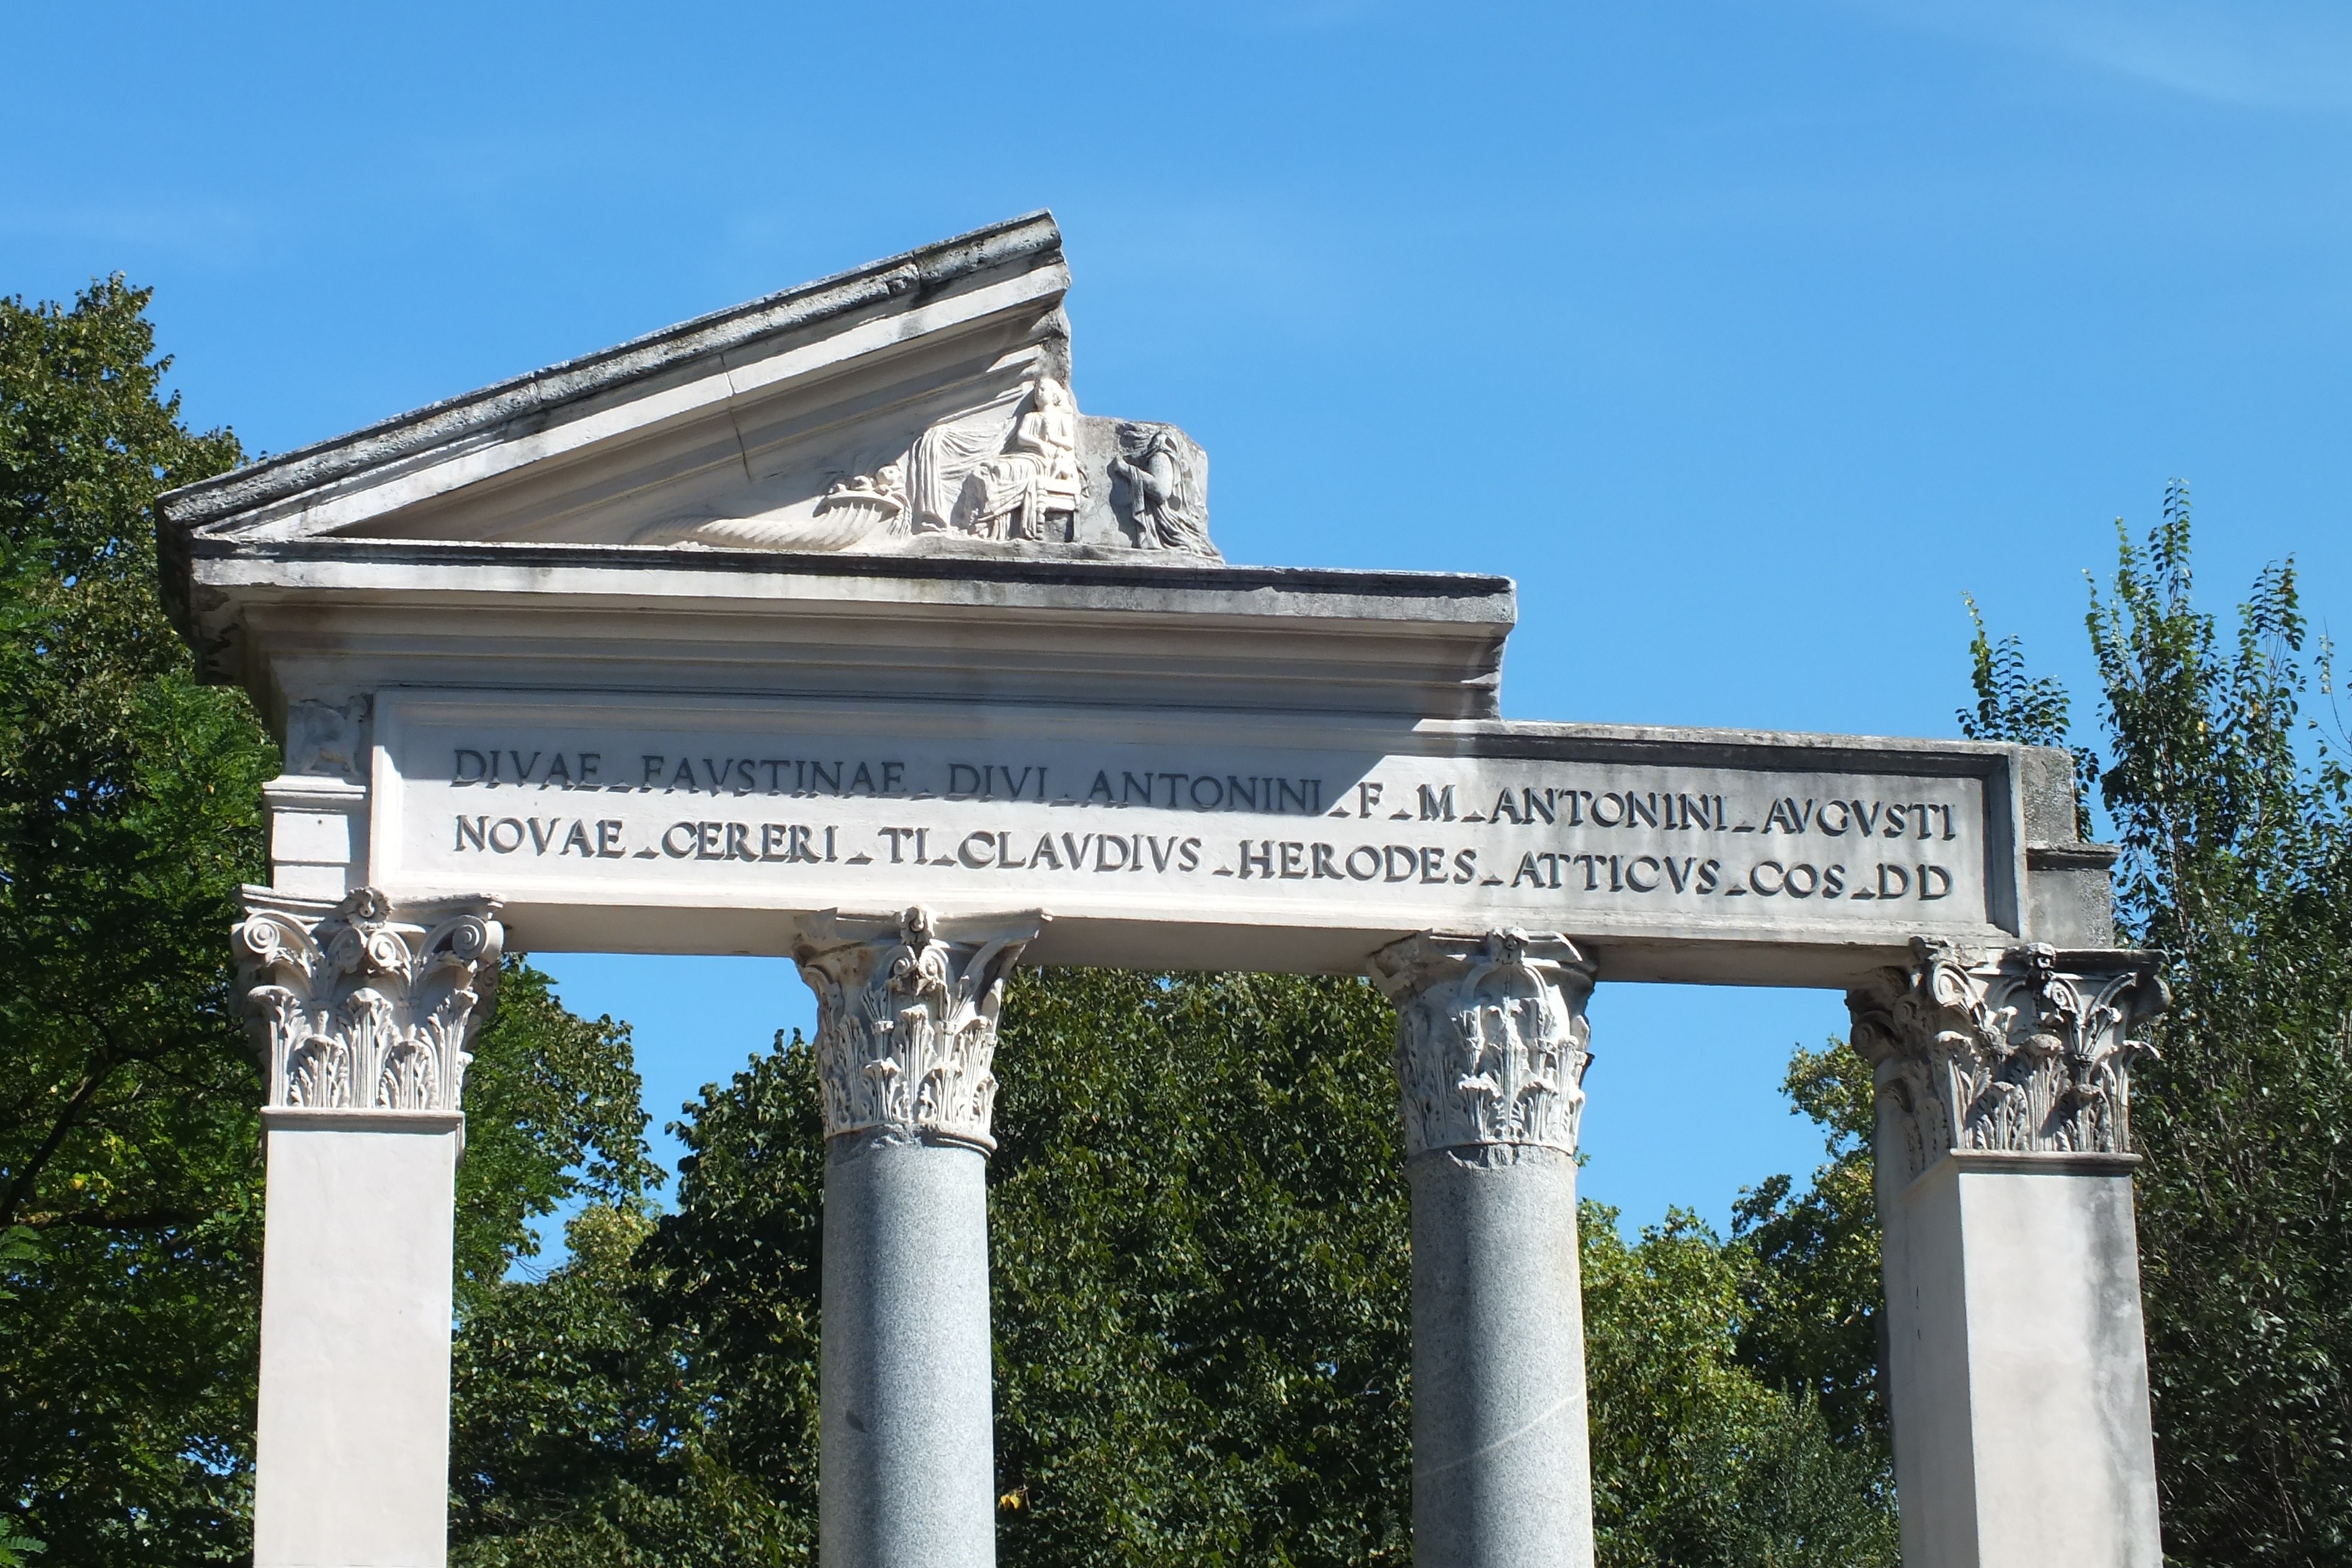
architecture, stone, monument, arch, column, ancient, landmark, rome, columns, roman, history, historical, villa borghese